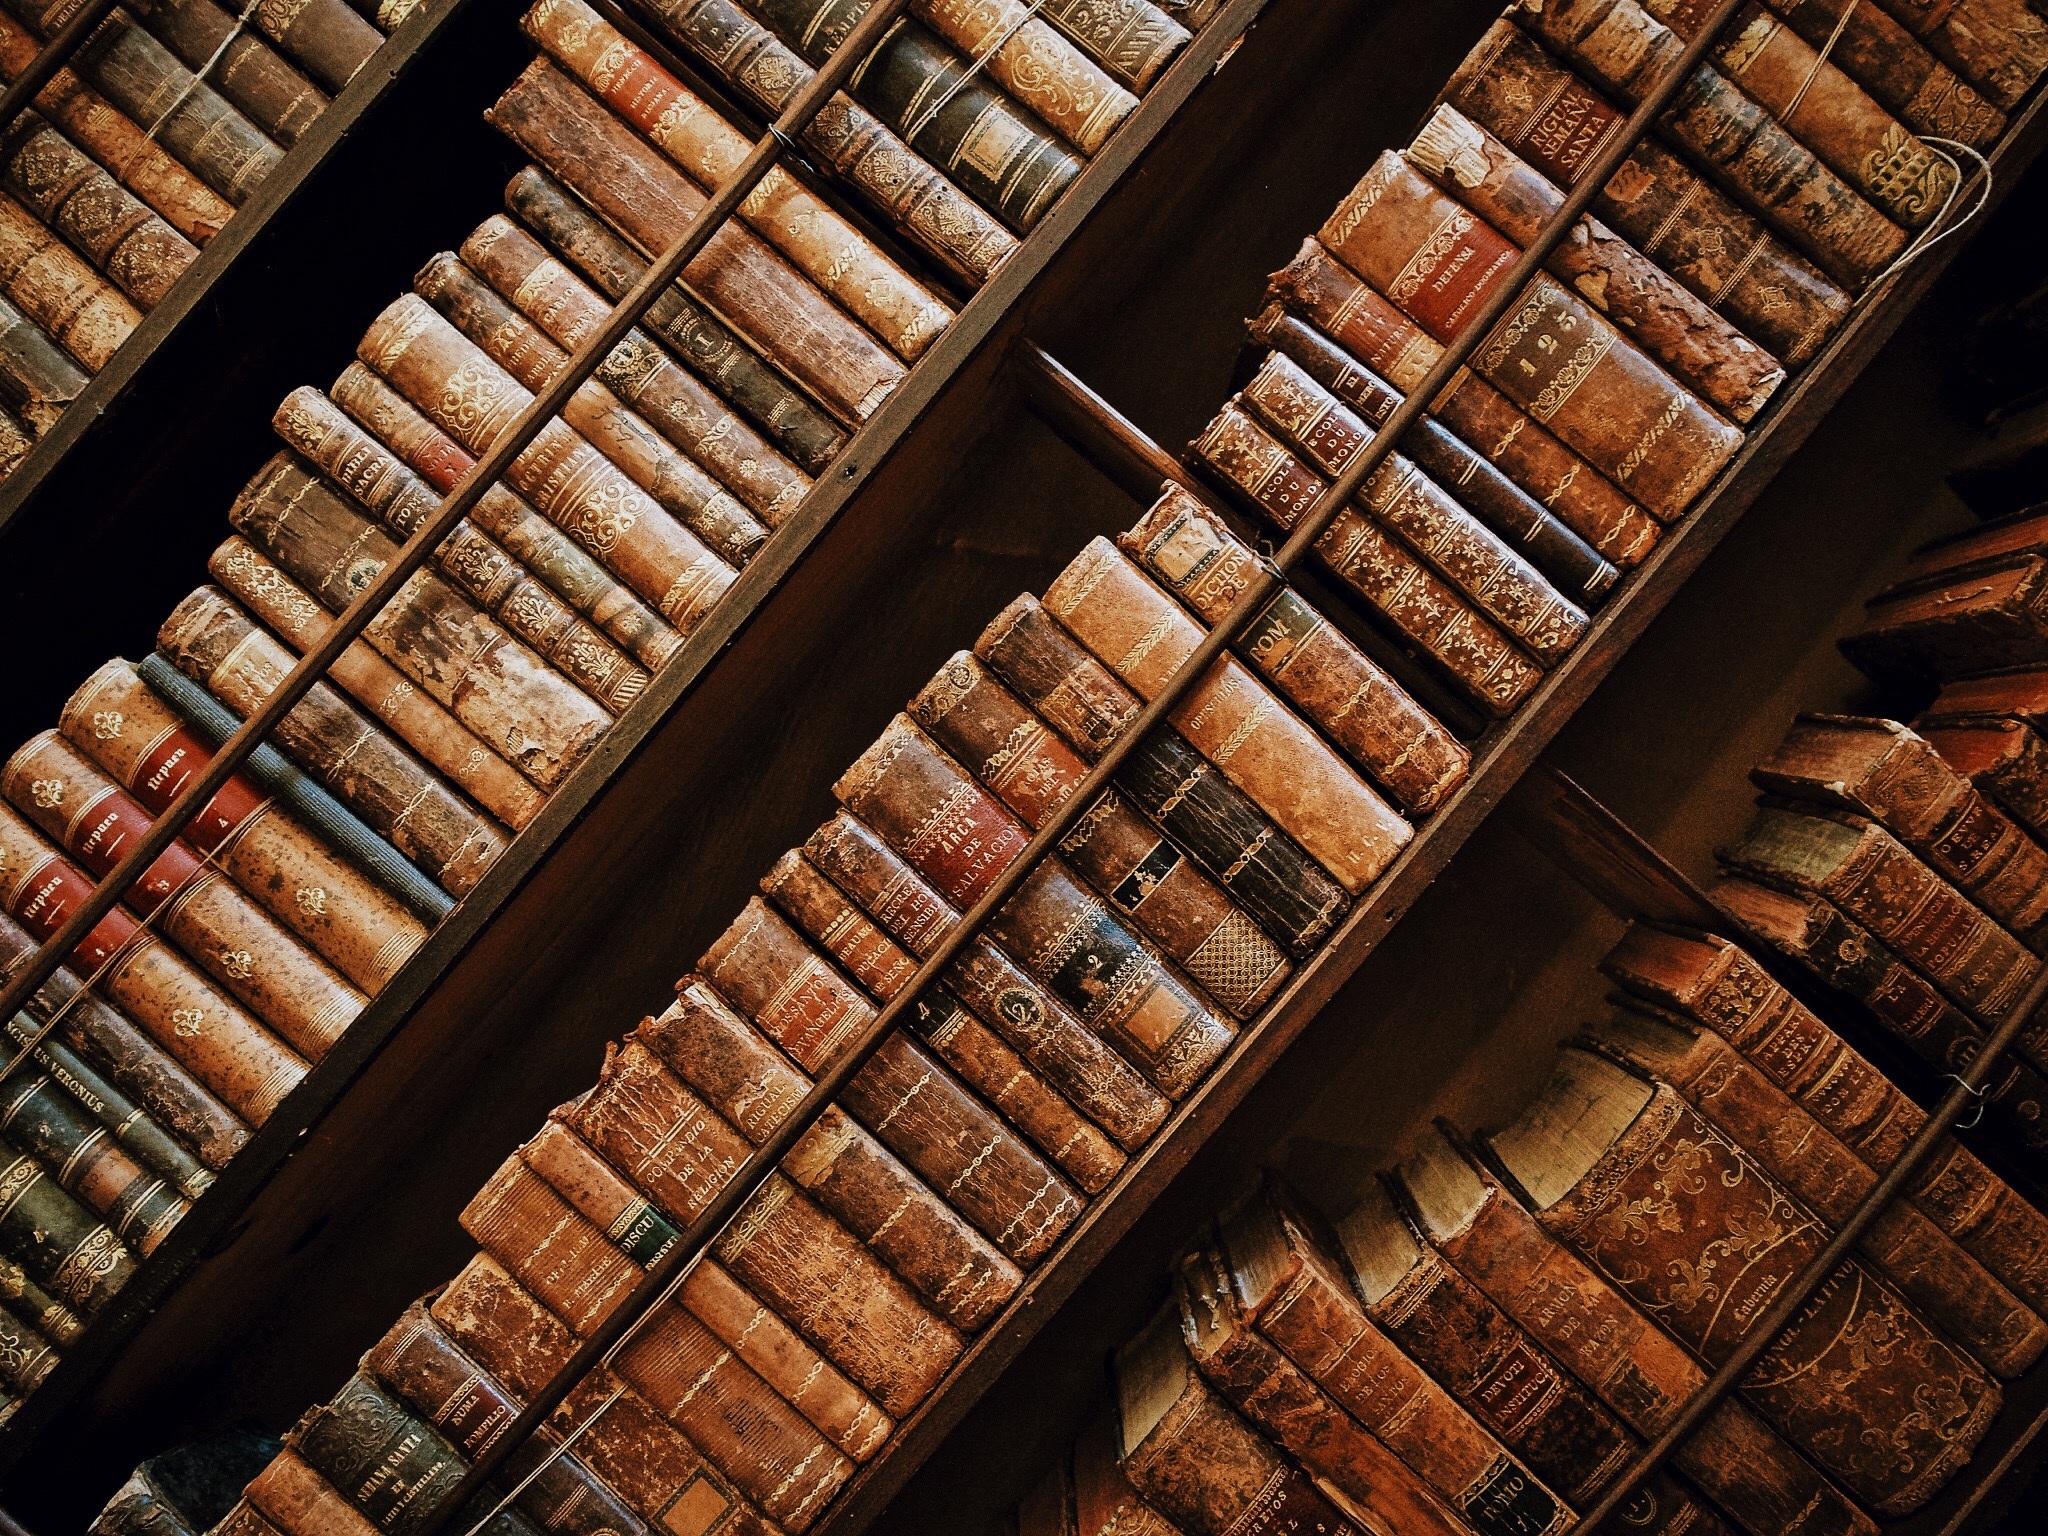
wood, vintage, old, wall, pattern, shop, food, collection, shelf, market, brick, bookshelf, storage, library, books, encyclopedia, stock, classic, ancient history, window covering